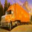
Label: truck